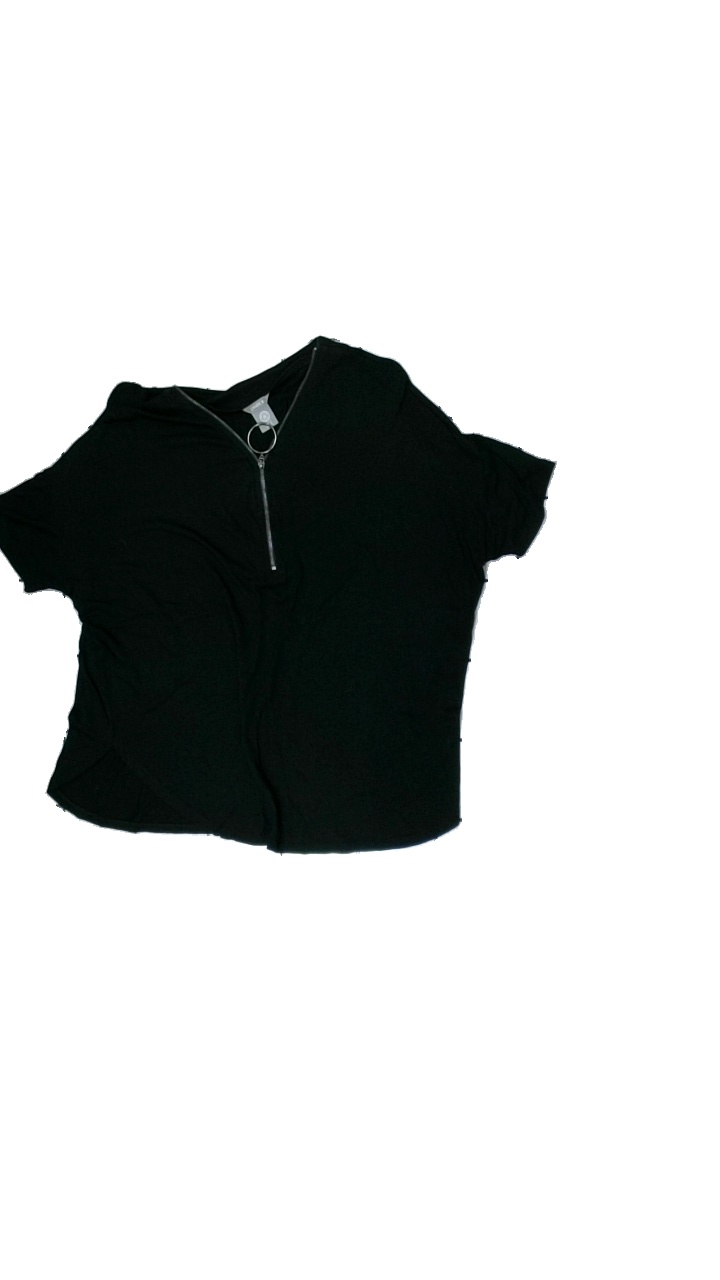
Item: T-shirt (Ladies)
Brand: Lindex
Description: Black t-shirt with zipper detail
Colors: Black
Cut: Loose, V-collar
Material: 100% Viscose
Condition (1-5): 5
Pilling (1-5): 5
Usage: Reuse
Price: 50-100